Ravning Bridge

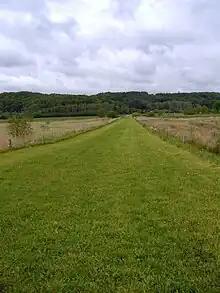
The run of the former Viking Age Ravning Bridge, across the meadows of Ravning Enge.

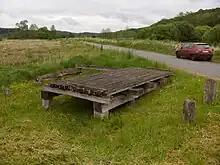
Remains of the Ravning Bridge. The planks only cover a third of its former width.

The Ravning Bridge is thought to have been built in the Viking Age around 980 AD, as ordered by King Harald Bluetooth, who also built the Viking ring castles. Like these fortresses, the Ravning Bridge was in use for a short time.